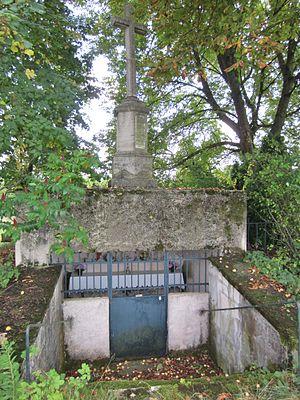
Essey-et-Maizerais est une commune française située dans le département de Meurthe-et-Moselle en région Grand Est.